History of South Korea

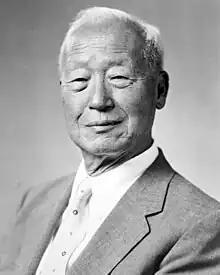
Syngman Rhee, the 1st President of South Korea

On 15 August 1948, the Republic of Korea was formally established, with Syngman Rhee as the first president. With the establishment of Rhee's government, de jure sovereignty also passed into the new government. On 9 September 1948, a communist government, the Democratic People's Republic of Korea (North Korea), was proclaimed under Kim Il Sung. However, on 12 December 1948, by its resolution 195 in the Third General Assembly, the United Nations recognized the Republic of Korea as the sole legal government of Korea.